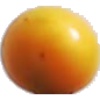
Label: Cherry Wax Yellow 1